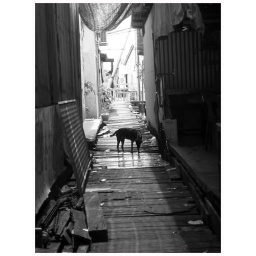
dog in black